Randy Spears

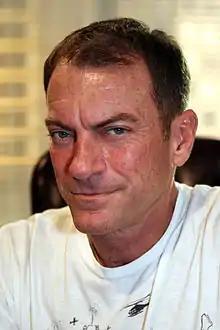
Spears in September 2010

Randy Spears (born June 18, 1961), sometimes credited as Greg Ory, is an American retired pornographic actor and director who has appeared in numerous adult feature films. Spears is noted among porn actors for his comedic acting talent.